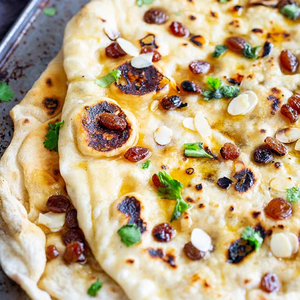
Dish: naan